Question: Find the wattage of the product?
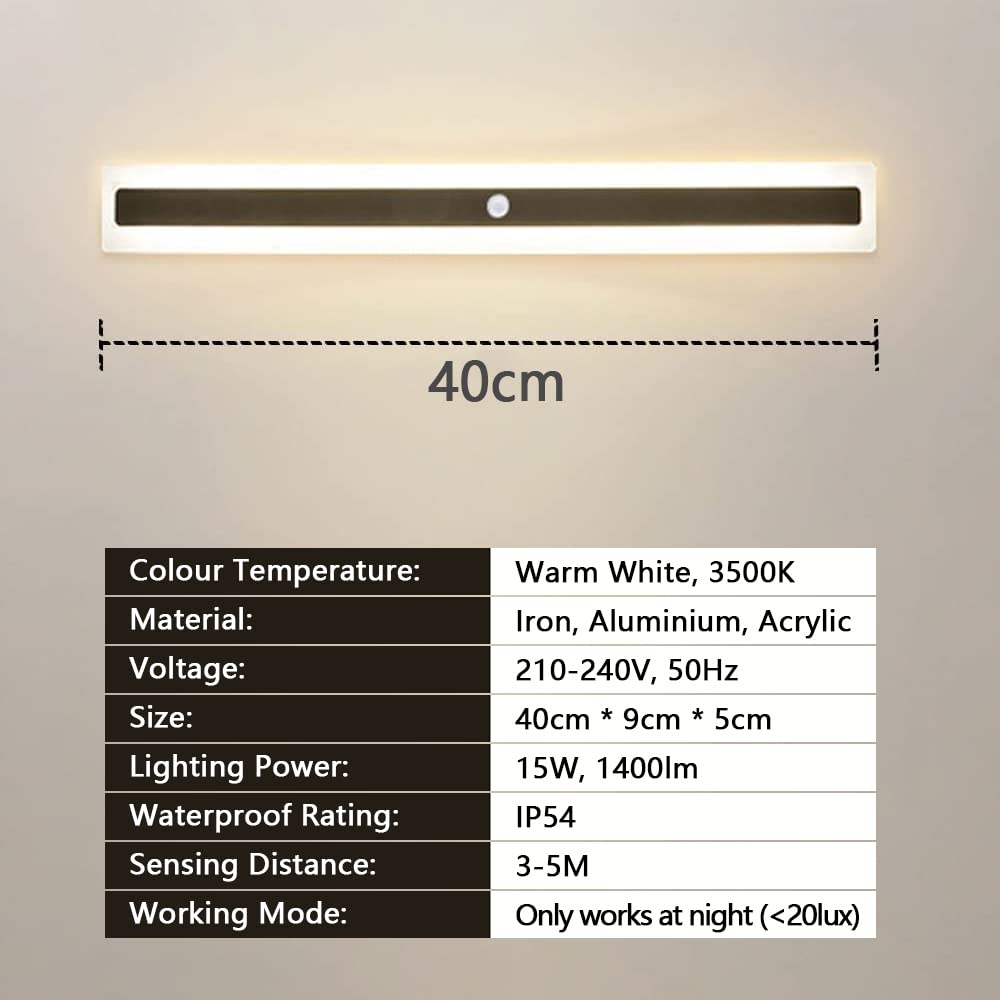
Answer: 15.0 watt